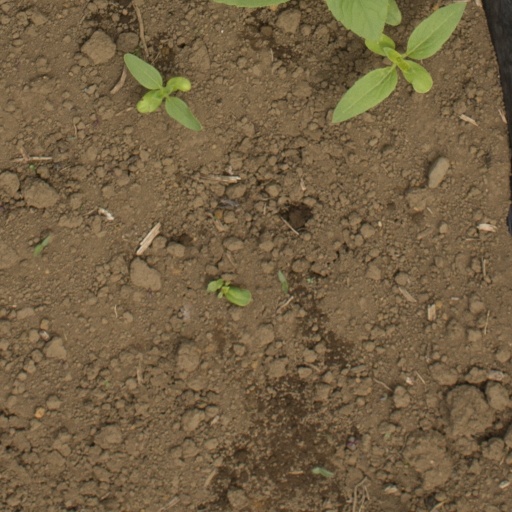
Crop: Jerusalem artichoke